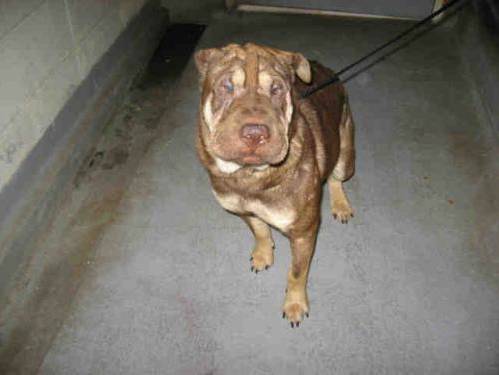
Label: dog